Oregon Islands National Wildlife Refuge

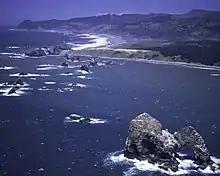
View from the south, Oregon Islands NWR

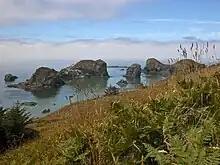
View of seabird colonies from the Crook Point Unit of Oregon Islands NWR

It is a sanctuary for nesting seabirds of thirteen species—some of the most important nesting seabird colonies in the U.S. Over 1.2 million individuals nest in colonies here, more than on the California and Washington coasts combined. The most prevalent species are common murres, tufted puffins, rhinoceros and Cassin's auklets, pigeon guillemots, Leach's storm-petrels, several species of gulls, and Caspian terns.